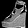
Label: Sandal